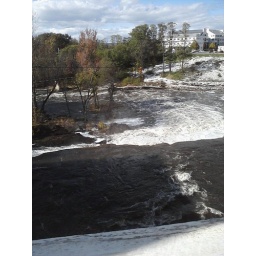
My home town. We used to live in a building (to the right which you can't see) above the falls.